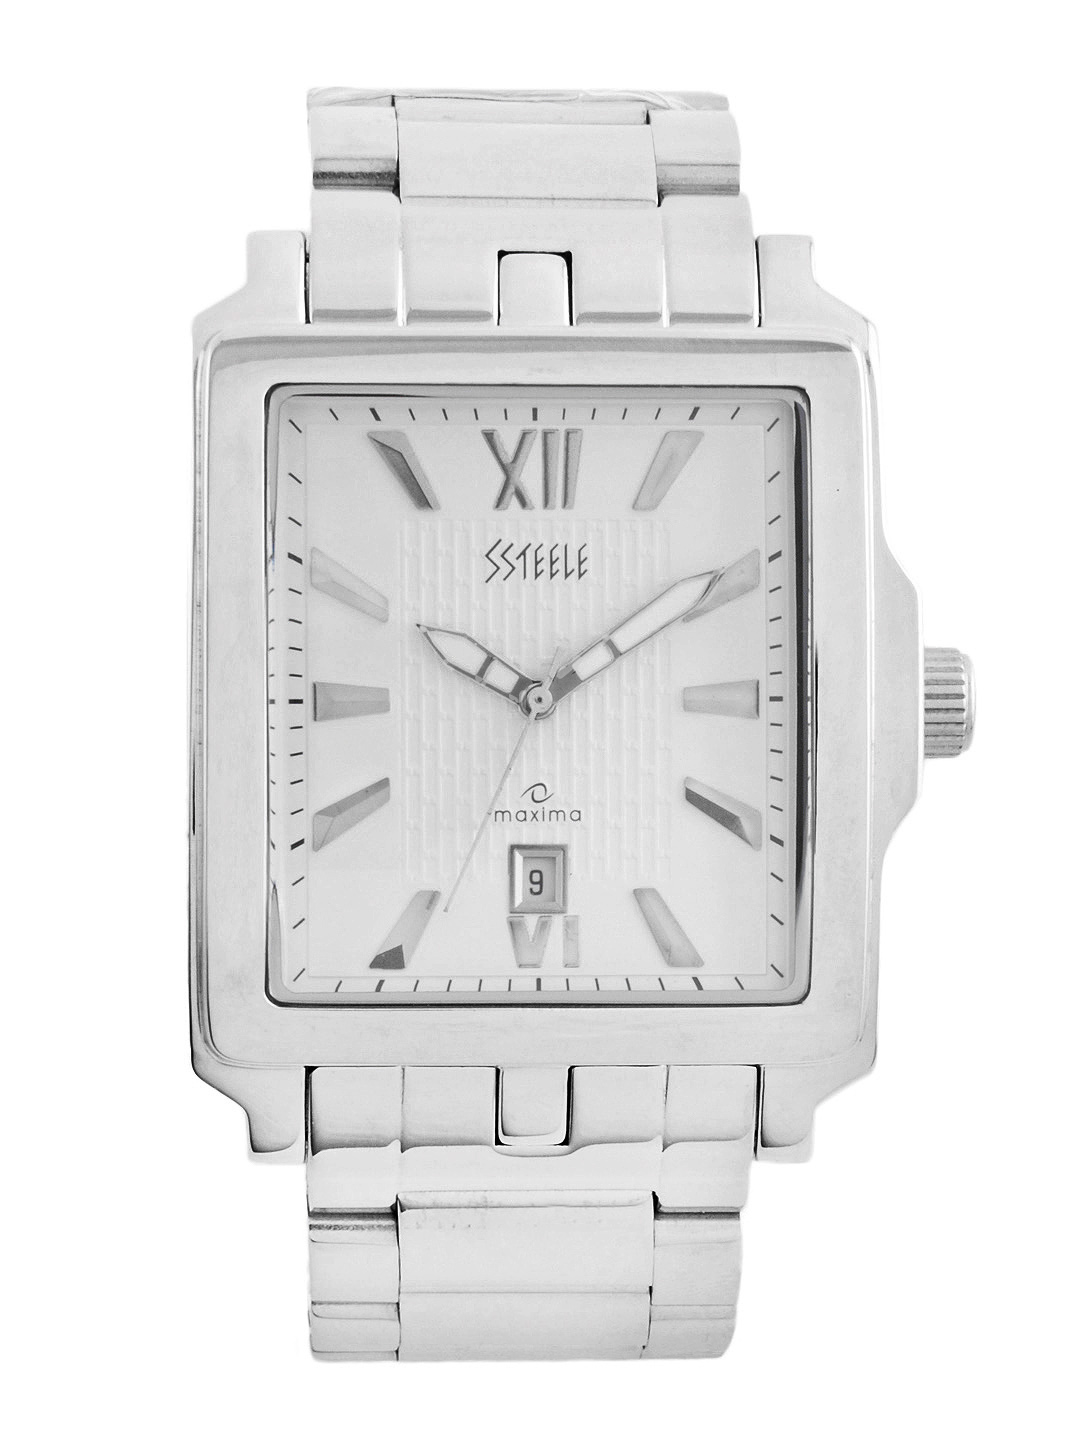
Maxima Men White Dial Watch
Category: Accessories / Watches / Watches
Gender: Men
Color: White
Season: Winter 2016
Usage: Casual